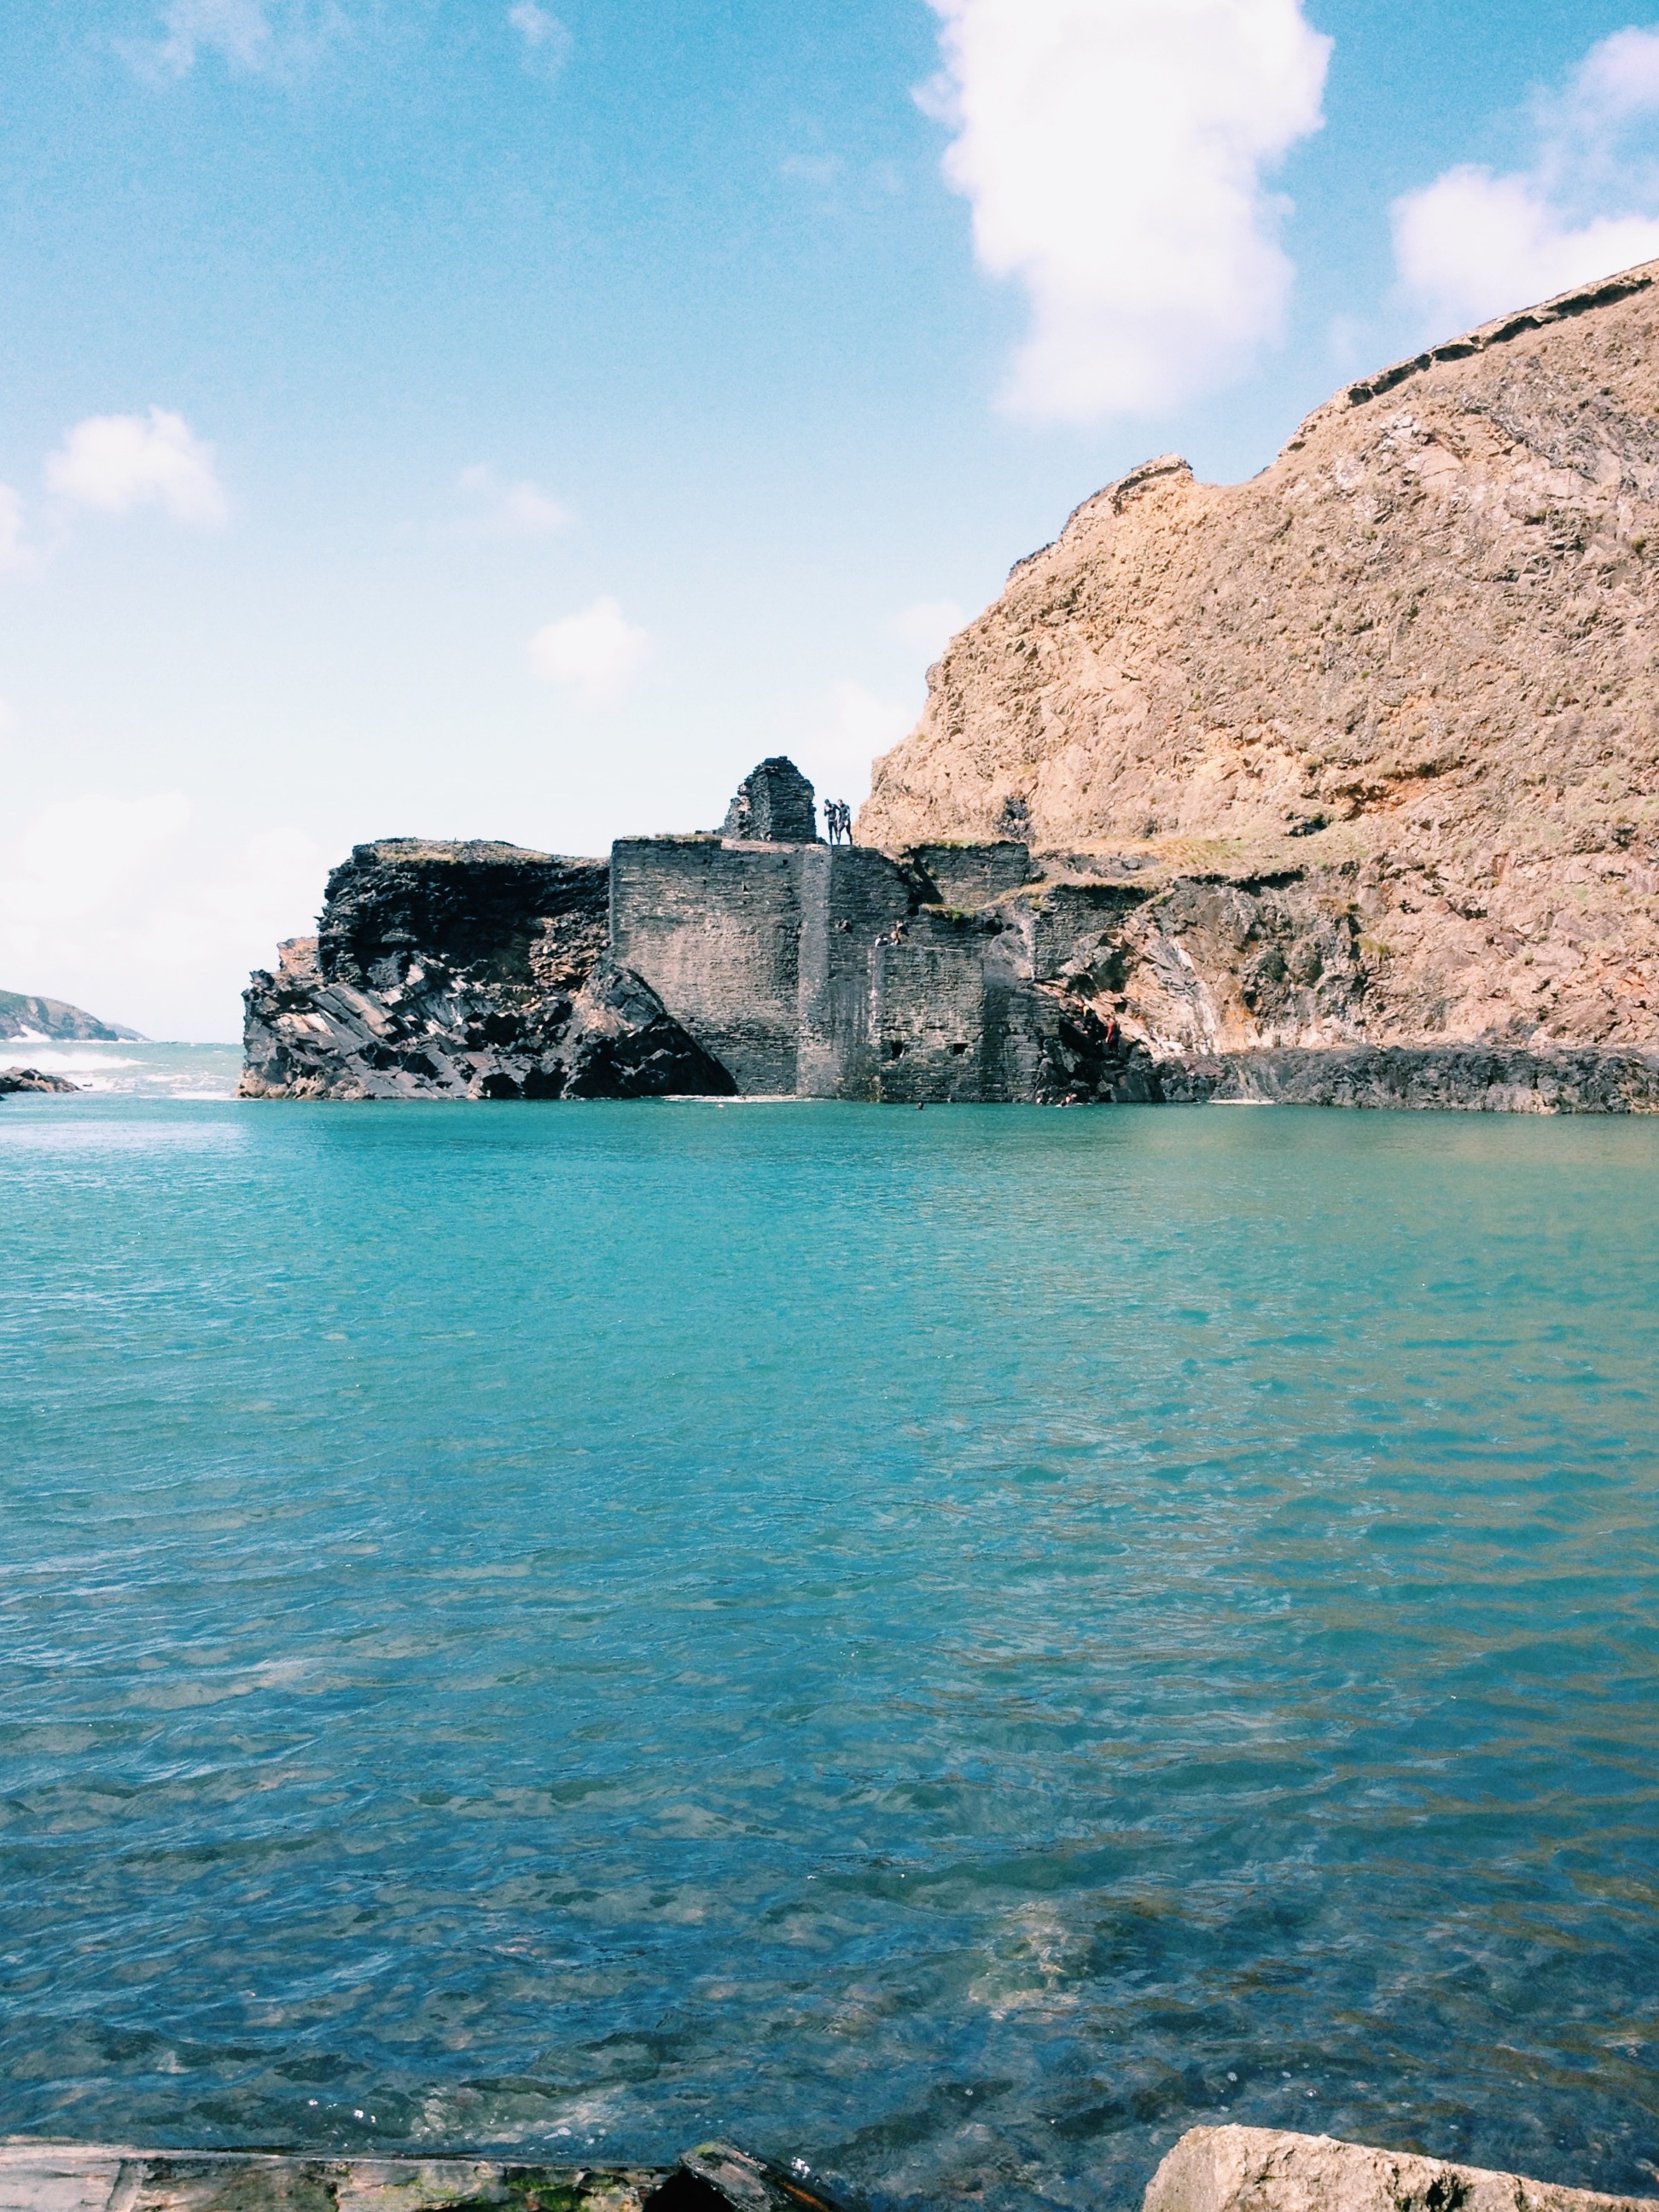
beach, sea, coast, water, rock, ocean, shore, vacation, cliff, cove, vehicle, bay, island, terrain, body of water, cape, islet, landform, geographical feature